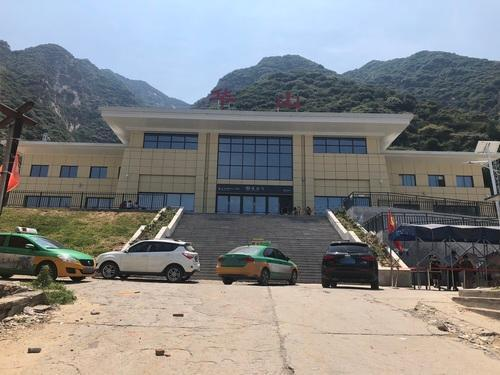
地标名称：华山站
所在城市：渭南市·华阴市